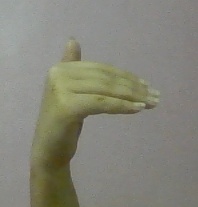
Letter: khaa